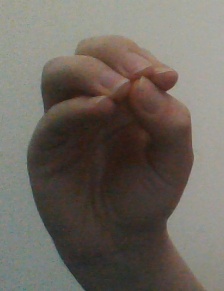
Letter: ha